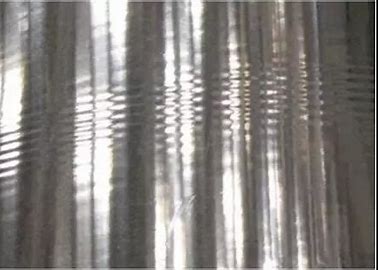
Label: metal